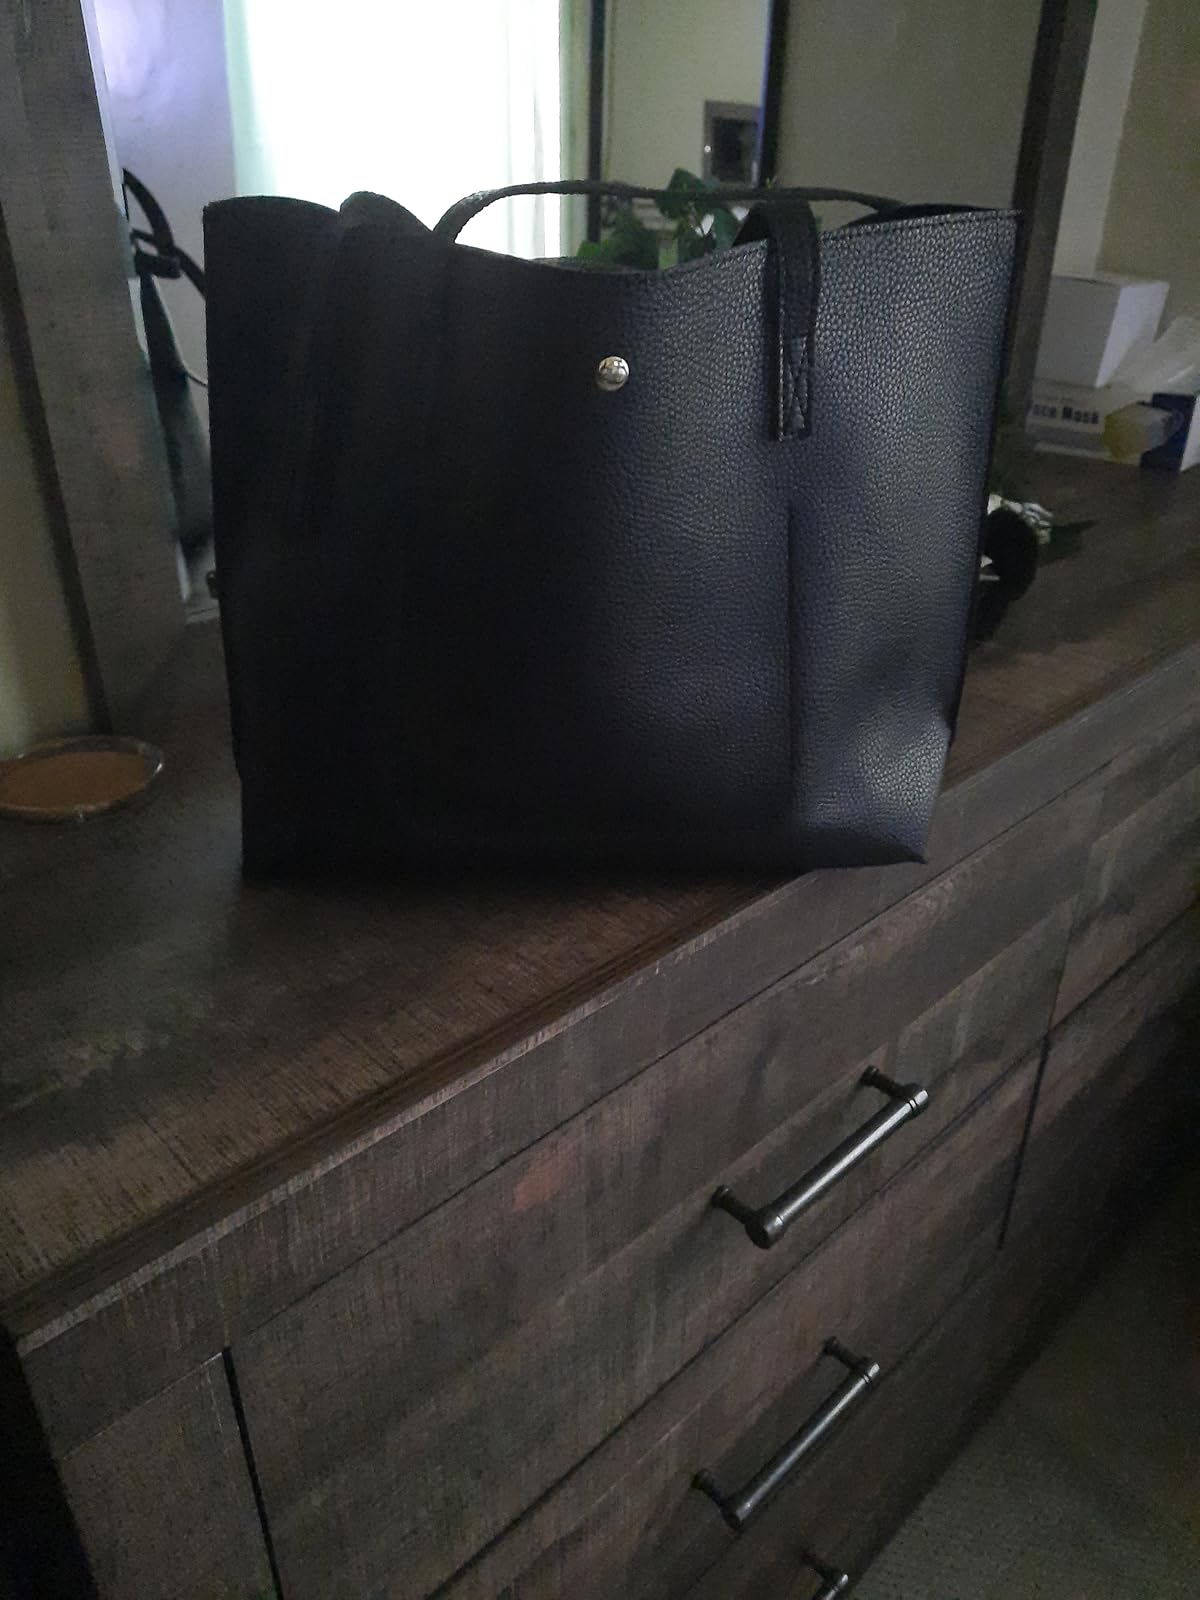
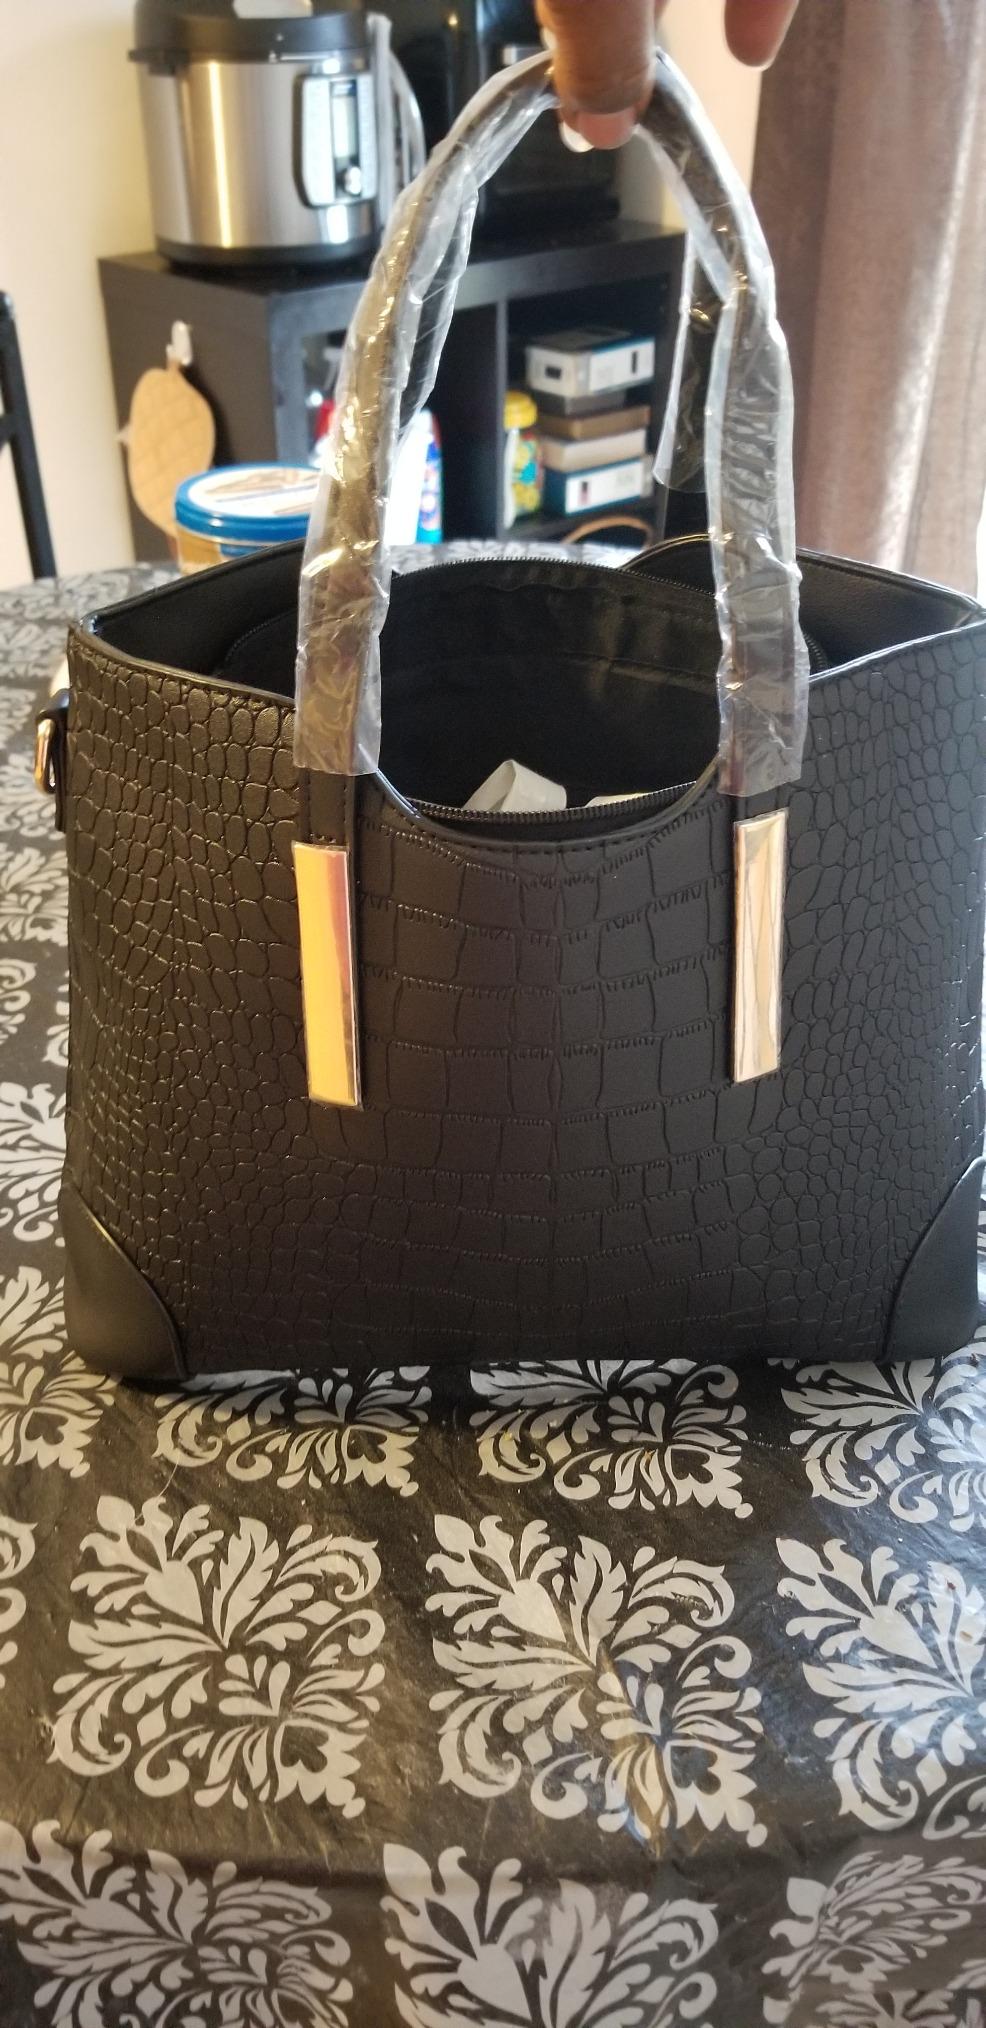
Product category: accessories_handbag
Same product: no